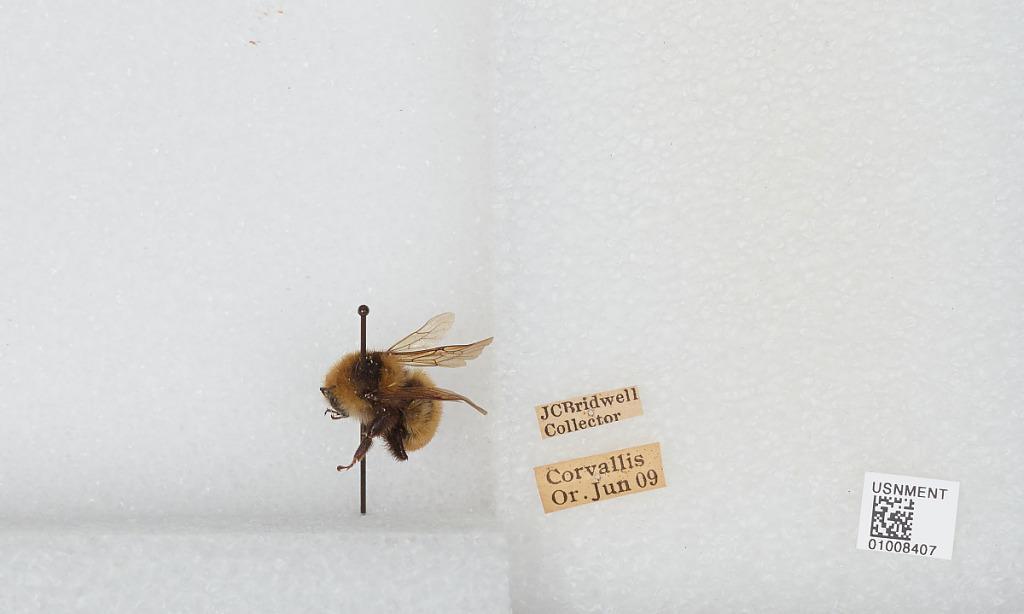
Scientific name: Bombus (Subterraneobombus) appositus Cresson
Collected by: J. Bridwell
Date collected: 1909-6-1
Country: United States
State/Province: Oregon
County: Benton
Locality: Corvallis
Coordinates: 44.5667, -123.283